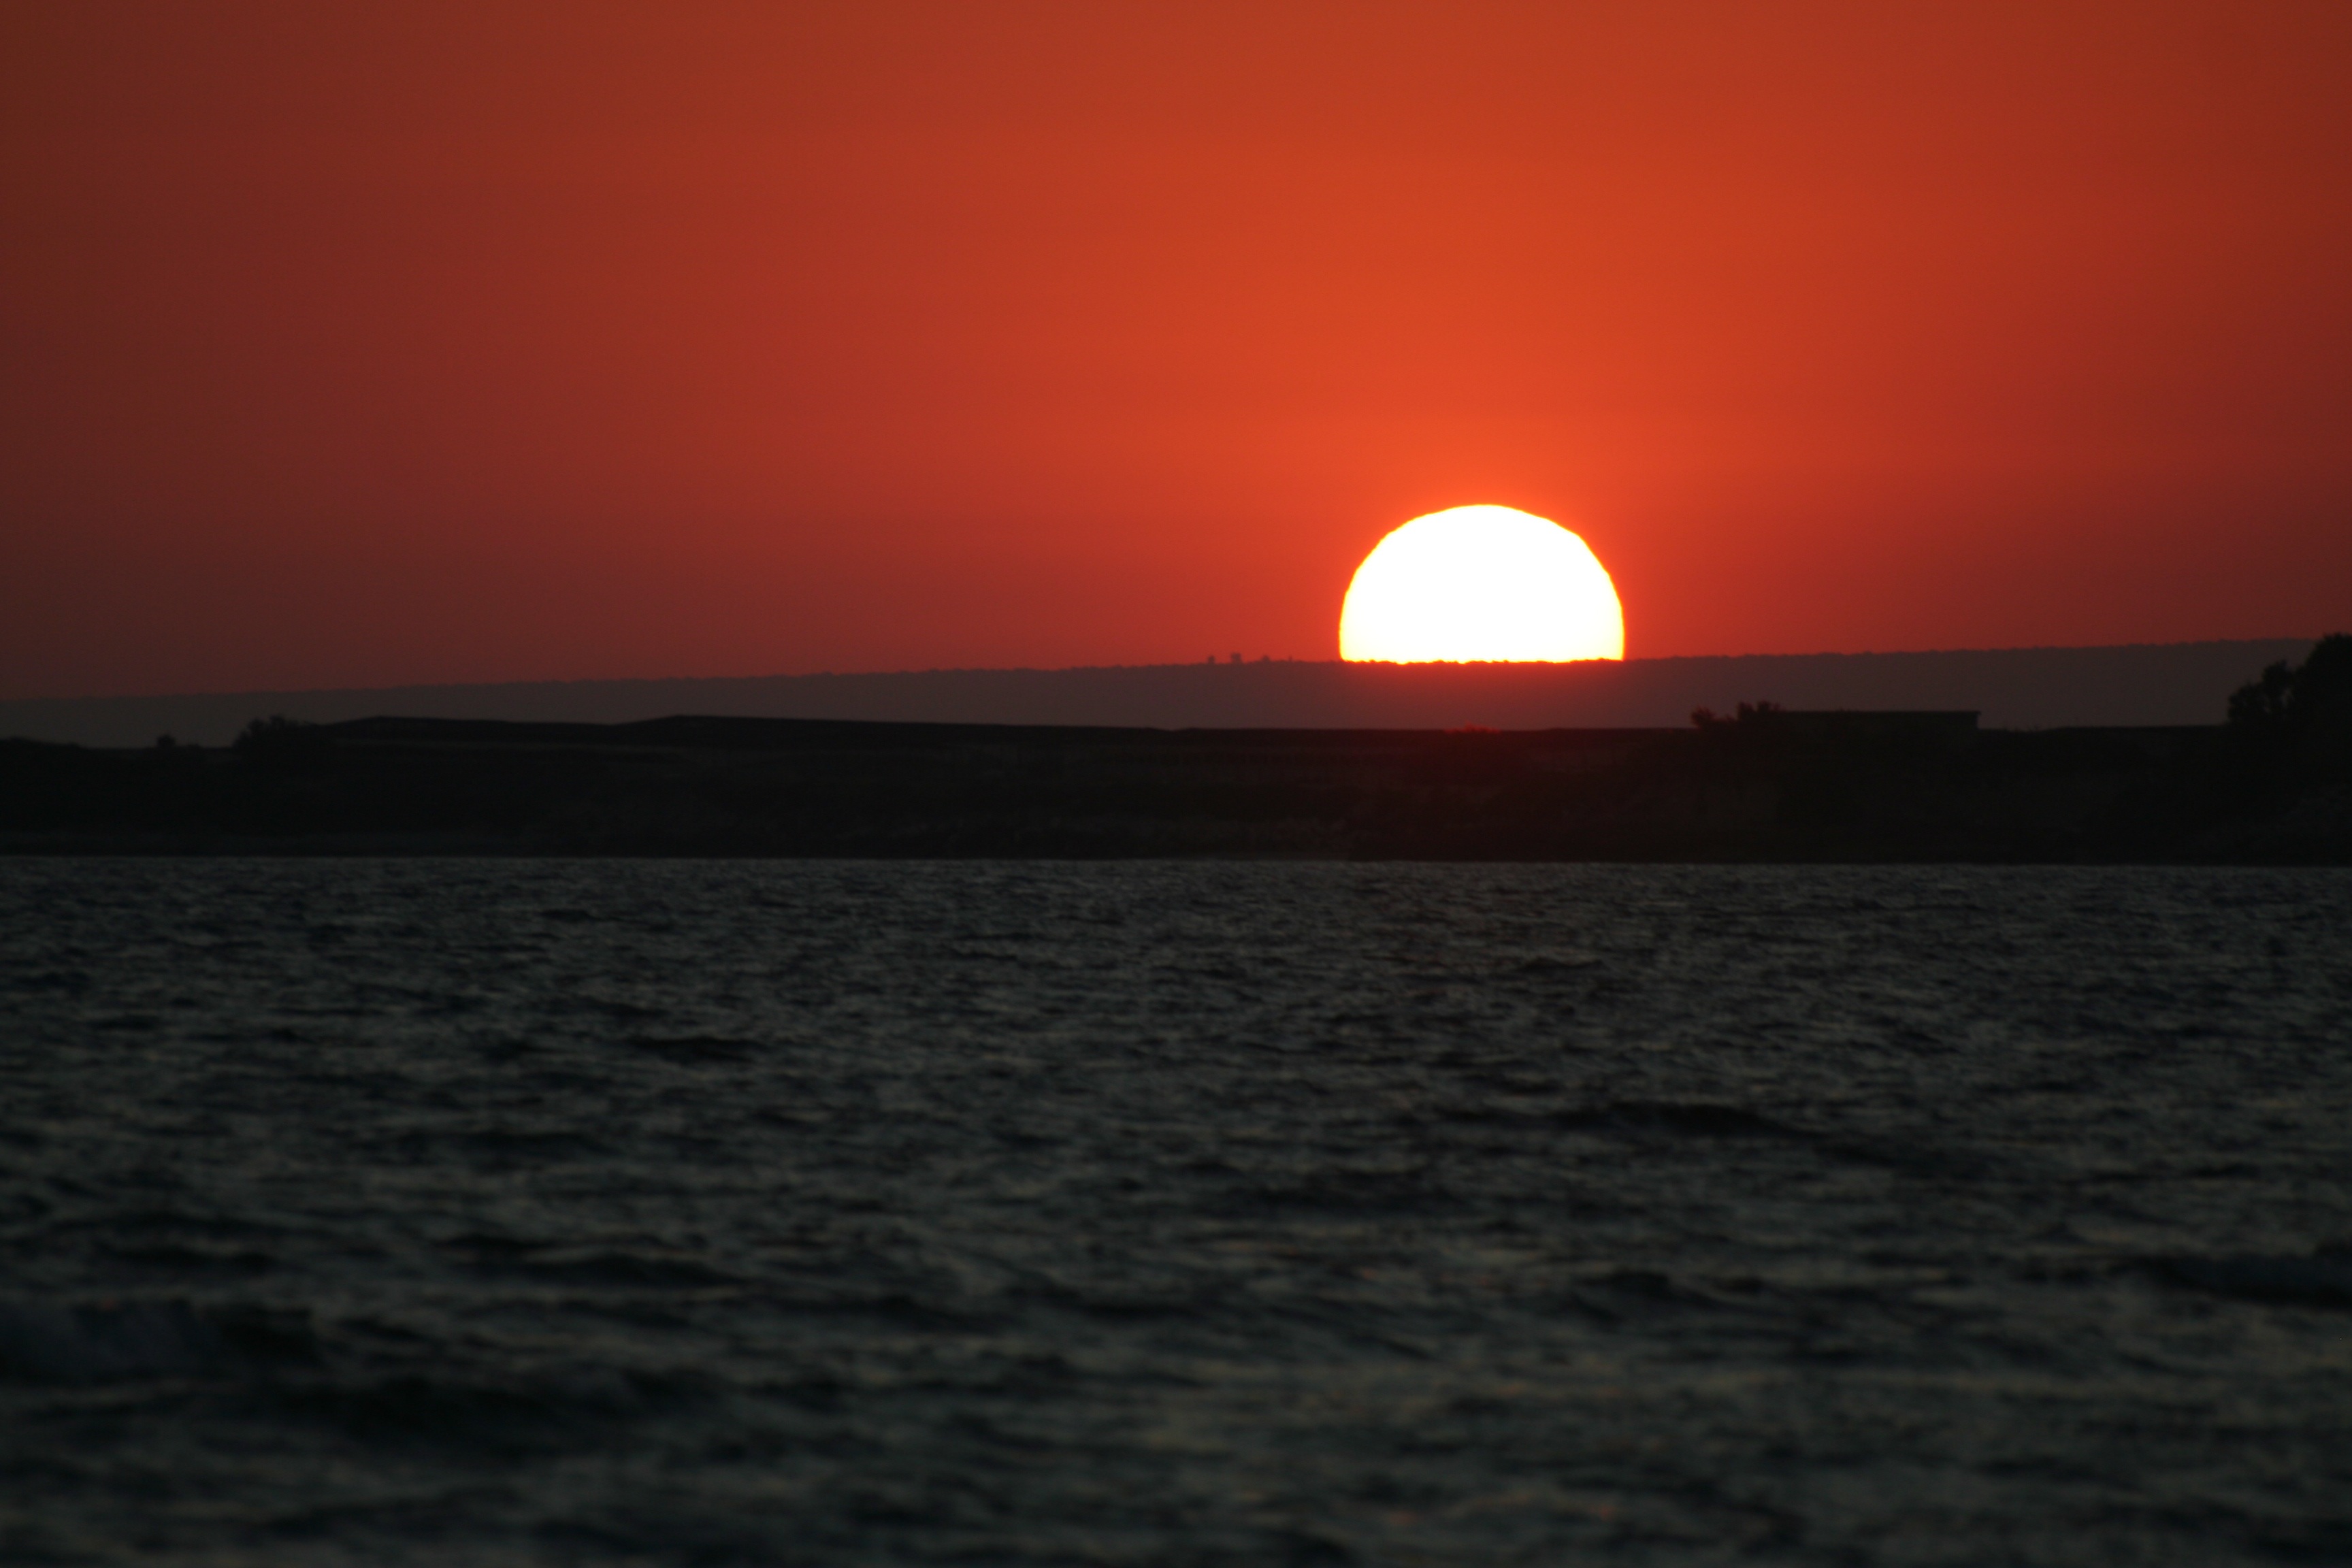
beach, landscape, sea, ocean, horizon, sun, sunrise, sunset, morning, dawn, dusk, evening, reflection, afterglow